Tina Fey

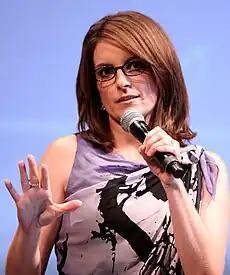
Fey at the 2010 San Diego Comic-Con promoting "Megamind"

Seldom hesitating to use herself as the butt of her own jokes, Fey is also well known for practicing self-deprecating humor, as demonstrated throughout her performance as Liz Lemon in "30 Rock". In an article ranking Fey's six greatest jokes, David Renshaw of "The Guardian" wrote that the performer's work continues to feature her "trademark mix of snark, self-deprecation, and pop-culture smarts." Fey's self-deprecating comedic style inspired Ashley Fetters of "The Atlantic" to recognize her as comedian Phyllis Diller's successor because of their similar humor. Critics have been divided in their opinions and discussions of Fey's use of self-deprecating humor, and its effect on women as a female comic; while blogger Kate Harding disapproved of Fey's performance in "30 Rock" because "I'm torn between being sad that she apparently doesn't see [beauty] in herself and being pissed off that she's reinforcing the idea that having brown hair, glasses, and a figure that's maybe a size 2 instead of a 0 actually equals ugly", Jessica G. of "Jezebel" defended the actress, writing that Fey's performance is "supposed to be "parodying" precisely the kinds of media that reinforce ideas that unconventional women are unworthy." Writing that Harding misunderstood Fey's intentions, the author concluded that her self-deprecation "is "precisely" what makes her relatable", elaborating that "[women] have many moments of self-doubt, and seeing someone as successful as Tina Fey be self-deprecating gives us all permission to be imperfect." Sophie Caldecott of "Verily" defended Fey's modesty and tendency to downplay her own physical appearance: "She mocks her own appearance, sure, but she does so in a way that consistently shows up our culture for placing so much importance on how women look, as if that's the most interesting thing about us ... Her comic persona on "30 Rock", Liz Lemon, can be laughed at for many things, but her career managerial style and ability is not one of them." Caldecott concluded, "In reality, self-deprecation is an art that comedians everywhere dabble in ... In fact, I defy you to find a good male comedian who isn't a master of self-deprecation. Comedians make fun of themselves for many reasons, mostly because it is the most readily accessible source of inspiration but also because it is the most generous one." Observing that Fey's material lacks "whining", Gina Barreca of the "Hartford Courant" wrote that Fey's comedy "is not simply an iteration of self-deprecating femininity passing itself off as humor. In itself, this demarcates the current generation of female humorists from earlier generations of performers who were told, more or less, to use themselves not as a sounding board for ideas but as a punching bag for insults." Fey has also garnered criticism for being politically incorrect, but she defends her right to write borderline jokes, saying that she has chosen to "opt out" of the culture of demanding apologies.